Gerry Hewson

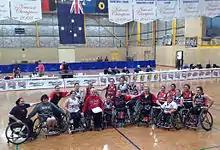
On his retirement as coach in 2015, Hewson is surrounded by players he has coached over the years with the Sachs Goudcamp Bears, the national team and the U25s.

In 2000, Hewson received an Australian Sports Medal. In 2008, the National Wheelchair Basketball League recognised his efforts at promoting the league and the sport of wheelchair basketball by naming him a life member alongside Michael Callahan and Errol Hyde. In 2019, he was inducted into the New South Wales Basketball Hall of Fame.